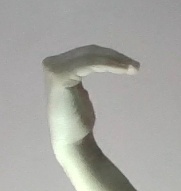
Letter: haa